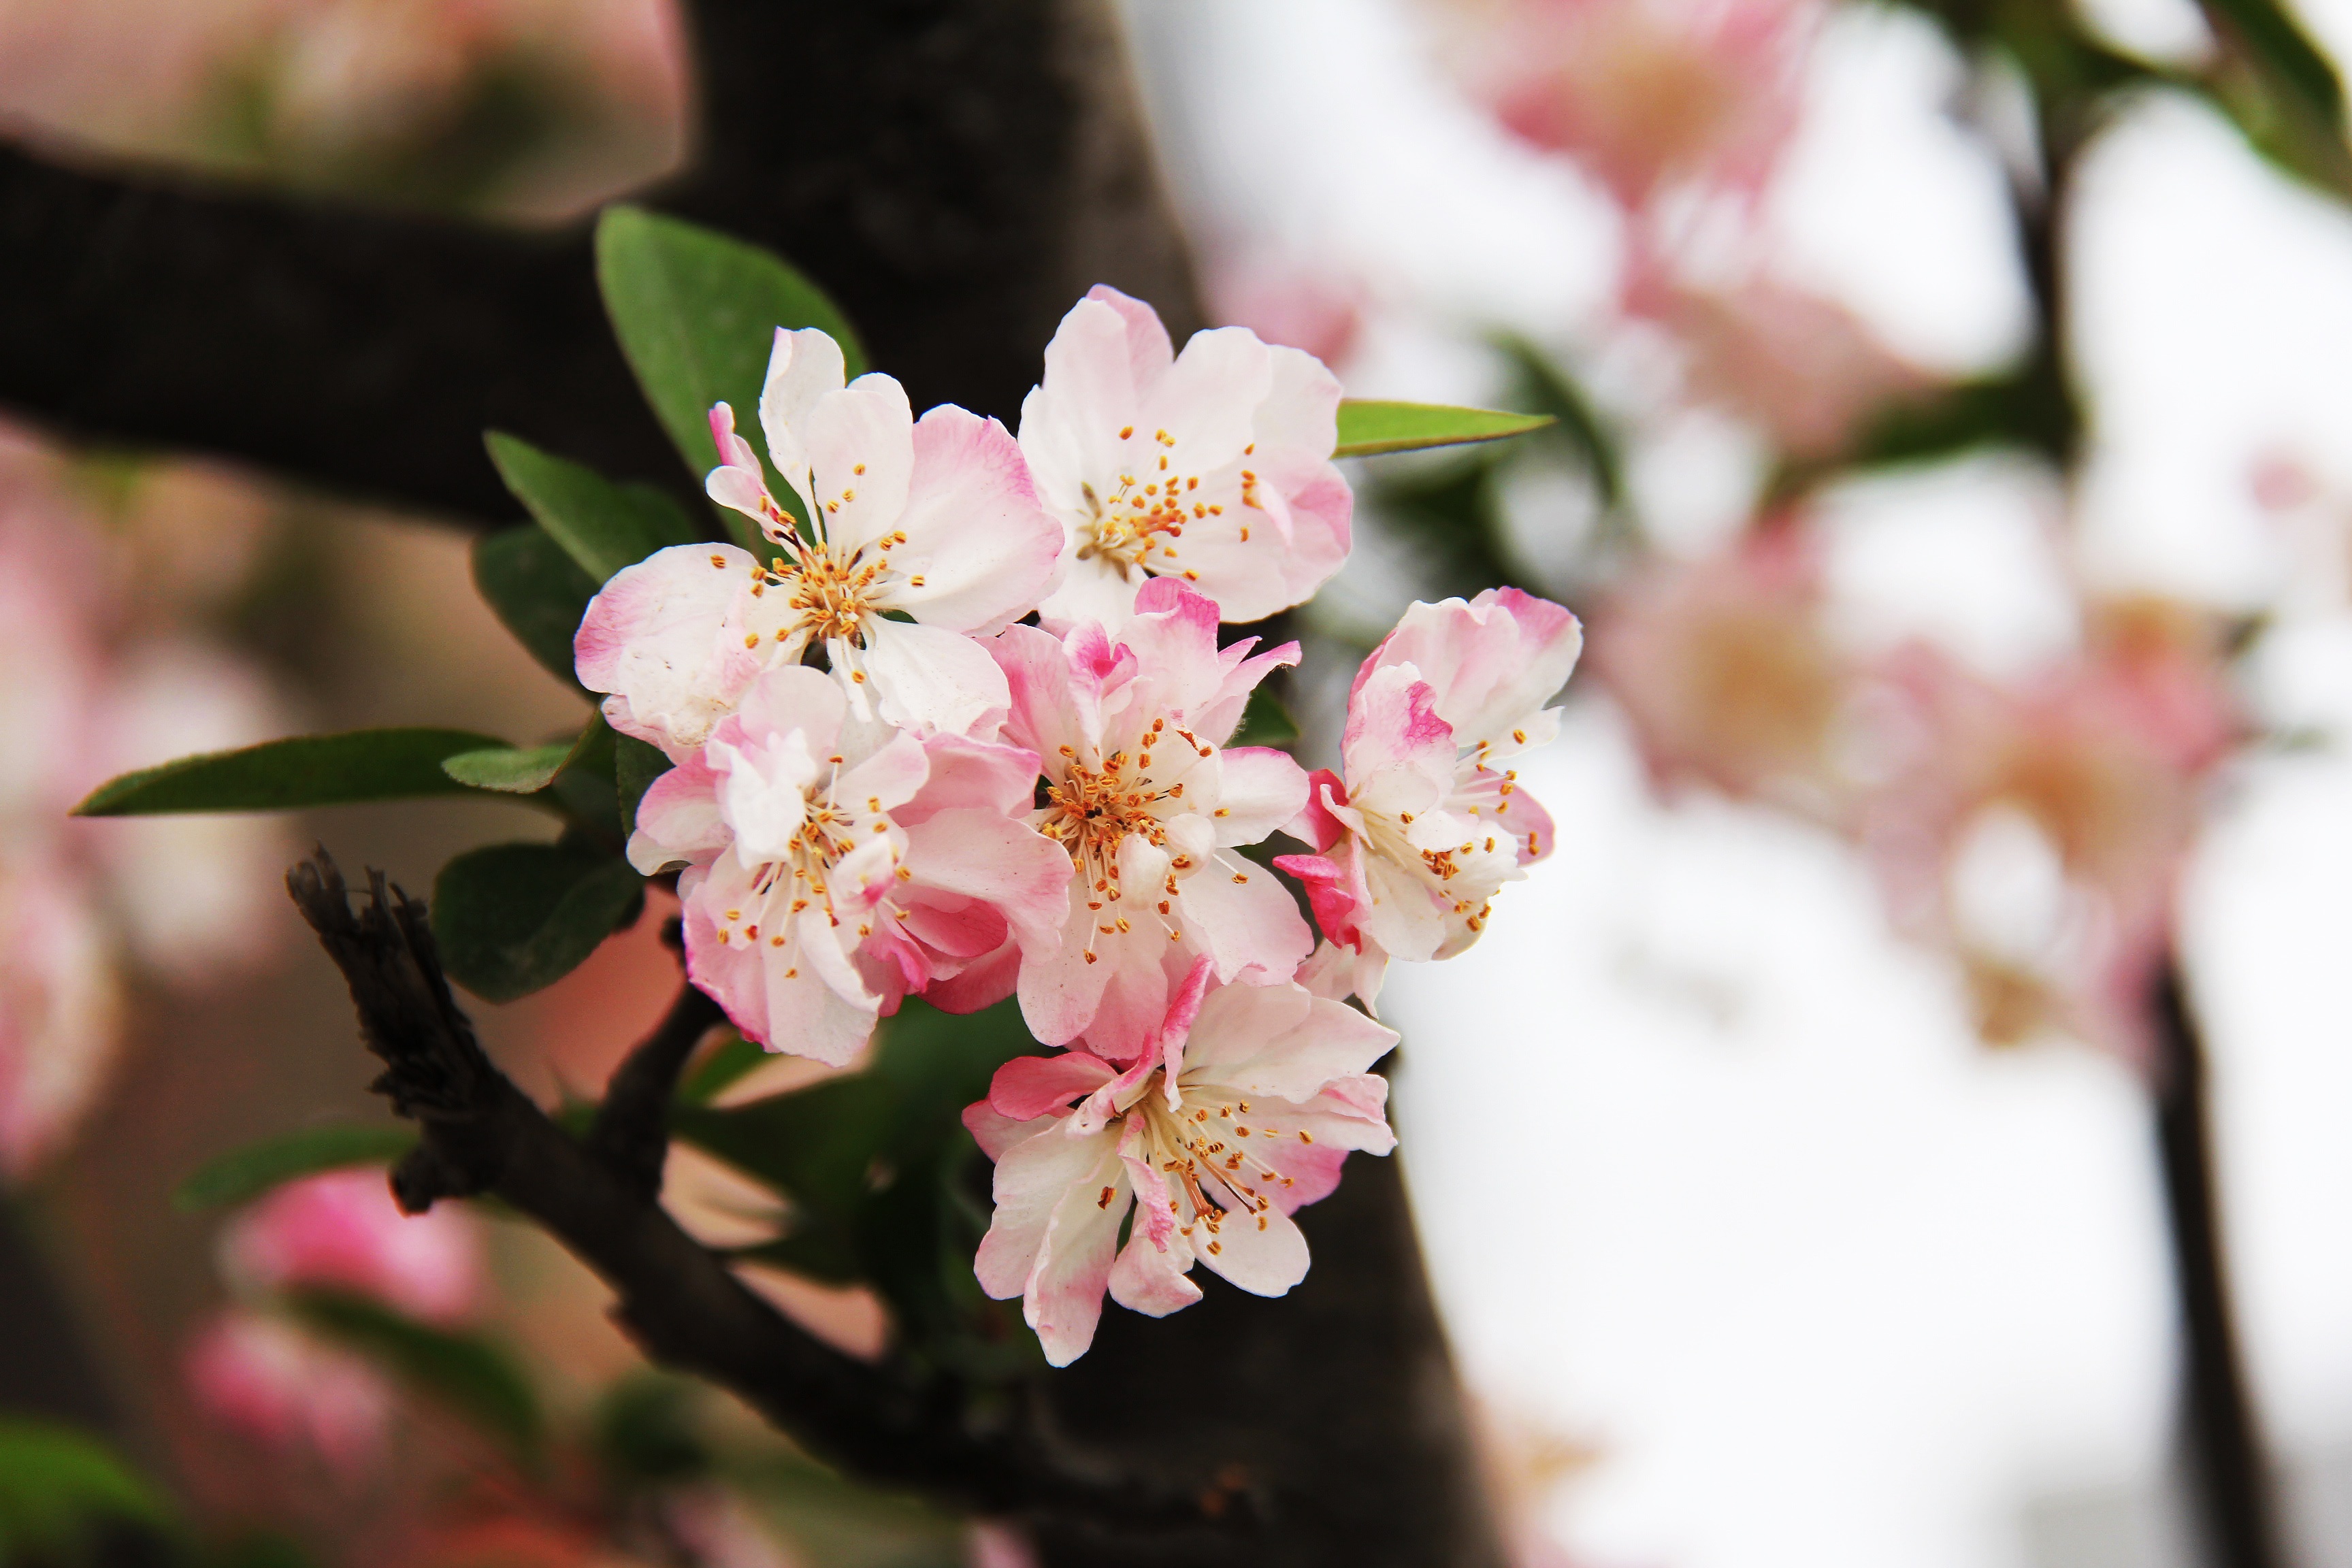
nature, branch, blossom, plant, flower, petal, bloom, city, spring, chinese, produce, park, asia, botany, blooming, garden, pink, flora, cherry blossom, close up, march, beautiful, chengdu, china, floristry, cherry, peony, macro photography, flowering plant, sichuan, pink red, land plant